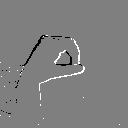
ASL letter: o